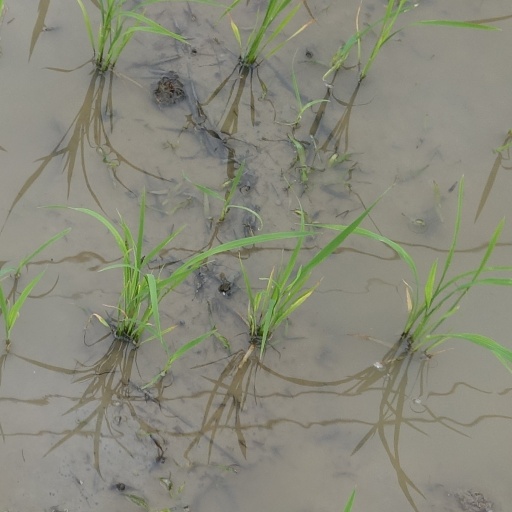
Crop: rice